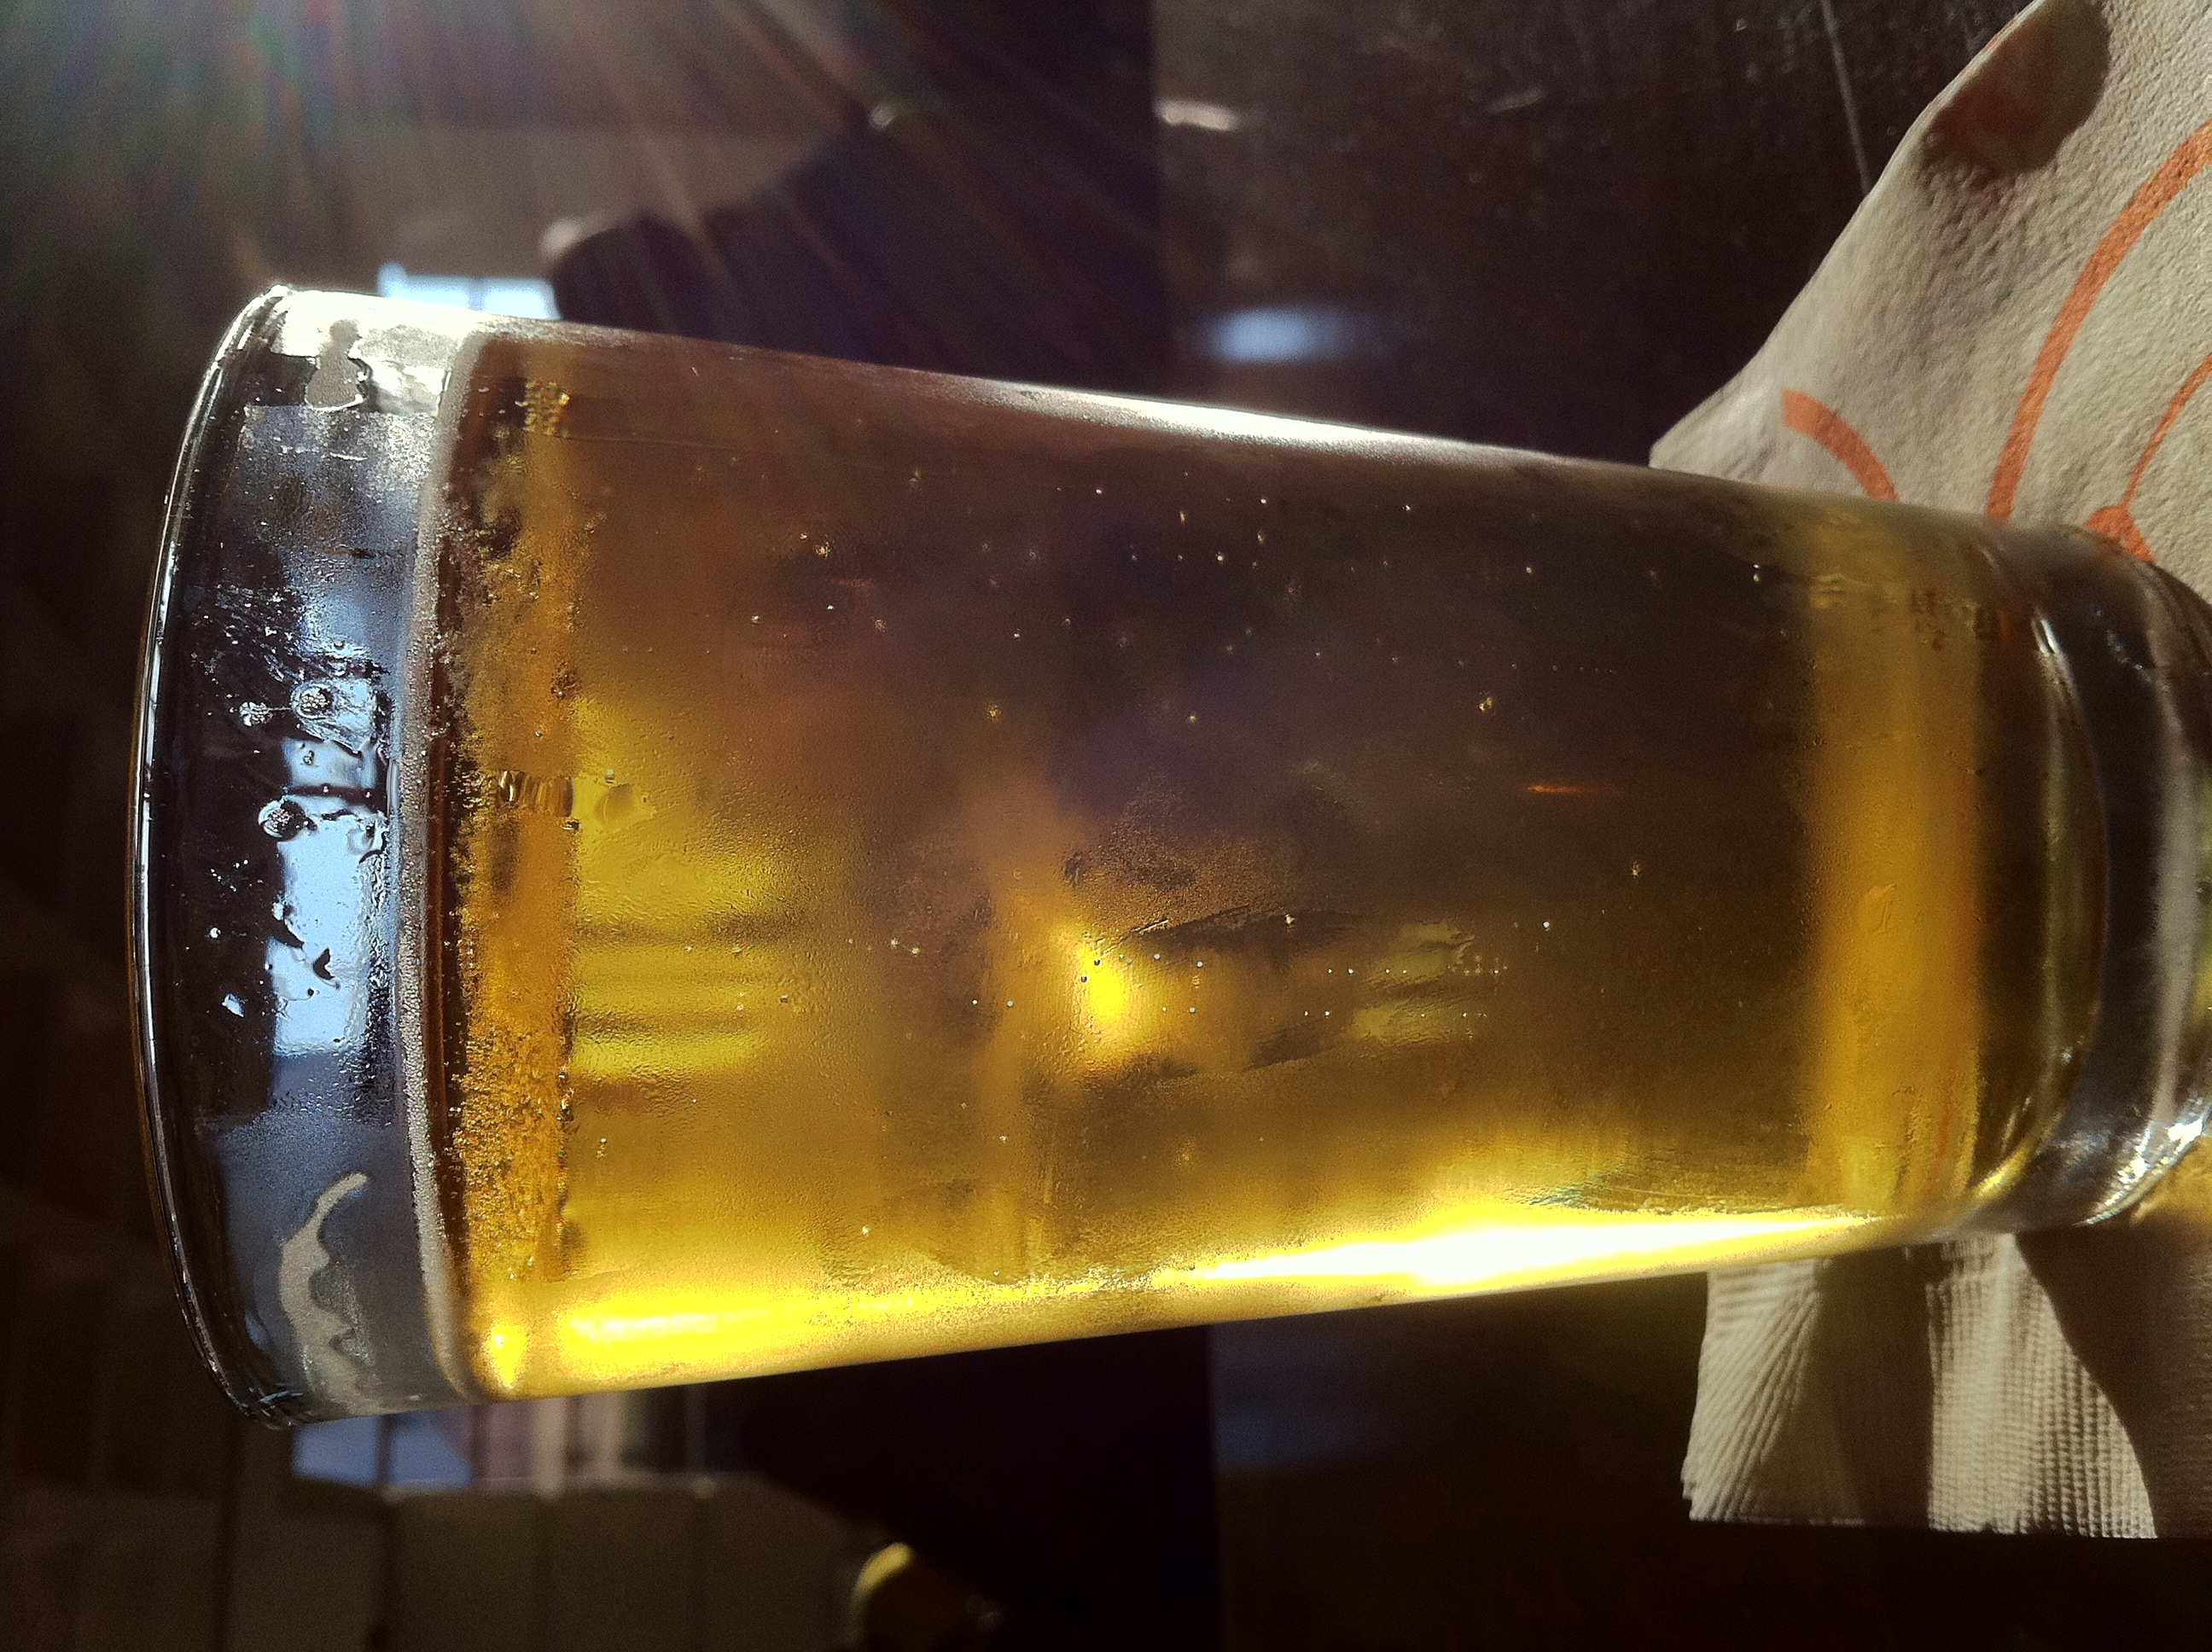
light, wine, glass, drink, bottle, yellow, beer, alcohol, liqueur, shape, alcoholic beverage, distilled beverage